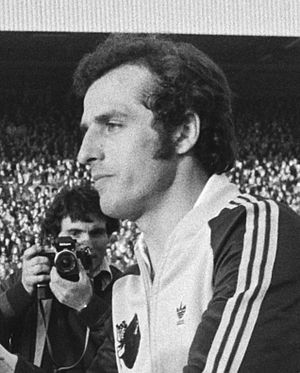
Charles Orlanducci
Charles Orlanducci er en fransk tidligere fodboldspiller.